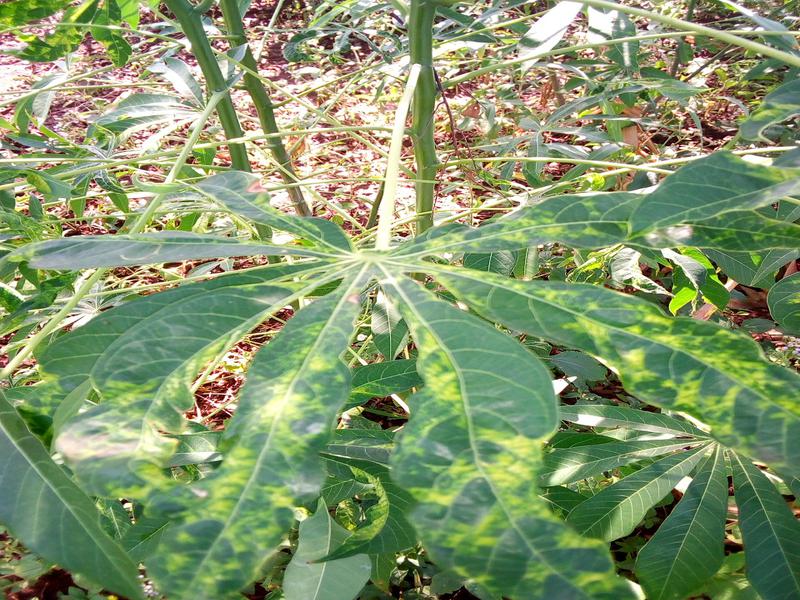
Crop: cassava
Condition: mosaic_disease